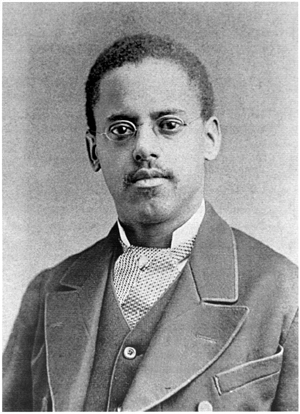
ลีวีส ลาติเมอร์

ไฟล์:Lewis latimer.jpg|right|thumb|ลีวีส ลาติเมอร์ เมื่อ พ.ศ. 2425
ลีวีส ฮาวาร์ด ลาติเมอร์ (Lewis Howard Latimer, เกิด 4 กันยายน พ.ศ. 2391, เสียชีวิต 11 ธันวาคม พ.ศ. 2471) นักประดิษฐ์และนักเขียนแบบผิวดำชาวอเมริกัน
หลอดไฟฟ้าเป็นอุปกรณ์ไฟฟ้าทั่วไปและมีประโยชน์มากมาย โดยผู้ผลิตหลอดไฟฟ้าขึ้นครั้งแรกคือ
ทอมัส อัลวา เอดิสัน (Thomas Alva Edison) แต่ก็ยังไม่มีประสิทธิภาพพอที่จะใช้งานได้นานๆ
เนื่องจากใส้หลอดมีอายุการใช้งานน้อย ลีวีส ลาติเมอร์ ได้ประดิษฐ์ไส้หลอดไฟฟ้าที่มีประสิทธิภาพที่ดีกว่า
และ จดลิขสิทธิ์ เมื่อปี ค.ศ. 1881 เขาได้รับเชิญให้เข้าร่วมกลุ่ม Edison's Pioneers และเขียนหนังสือ
เกี่ยวกับแสงสว่างไฟฟ้าเป็นเล่มแรก และเขายังติดตั้งระบบไฟฟ้าบนถนนใน นิวยอร์ก และ มอนทรีออล อีกด้วย
เขาเกิดปี ค.ศ. 1848 และเมื่อเขาเติบโตขึ้น เขายังได้ร่วมมือกับกองทัพเรือ ในสงครามกลางเมืองอเมริกา หลังจากสงครามยุติ เขาได้เข้าทำงานในสำนักงานแห่งหนึ่งและเรียนรู้จากการเขียนแบบด้วยตนเอง และก็ได้ช่วย อเล็กซานเดอร์ เกรแฮม เบลล์ เขียนแปลนโทรศัพท์ อีกด้วย ลีวีส ลาติเมอร์ เสียชีวิตในปี ค.ศ. 1928 เมื่ออายุ 80 ปี
หมวดหมู่:บุคคลที่เกิดในปี พ.ศ. 2391
หมวดหมู่:นักประดิษฐ์ชาวอเมริกัน